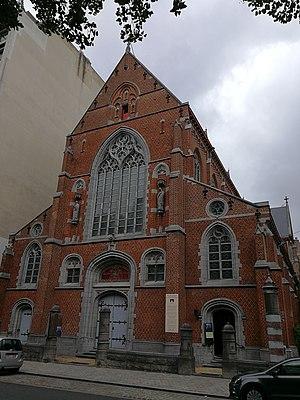
Église Saint-Dominique de Bruxelles
L’église Saint-Dominique est un édifice religieux catholique sis sur l’avenue de la Renaissance, à Bruxelles. Construite au début du XXᵉ siècle avec le couvent dominicain elle est encore aujourd'hui l’église principale de l'Ordre dominicain en Belgique.